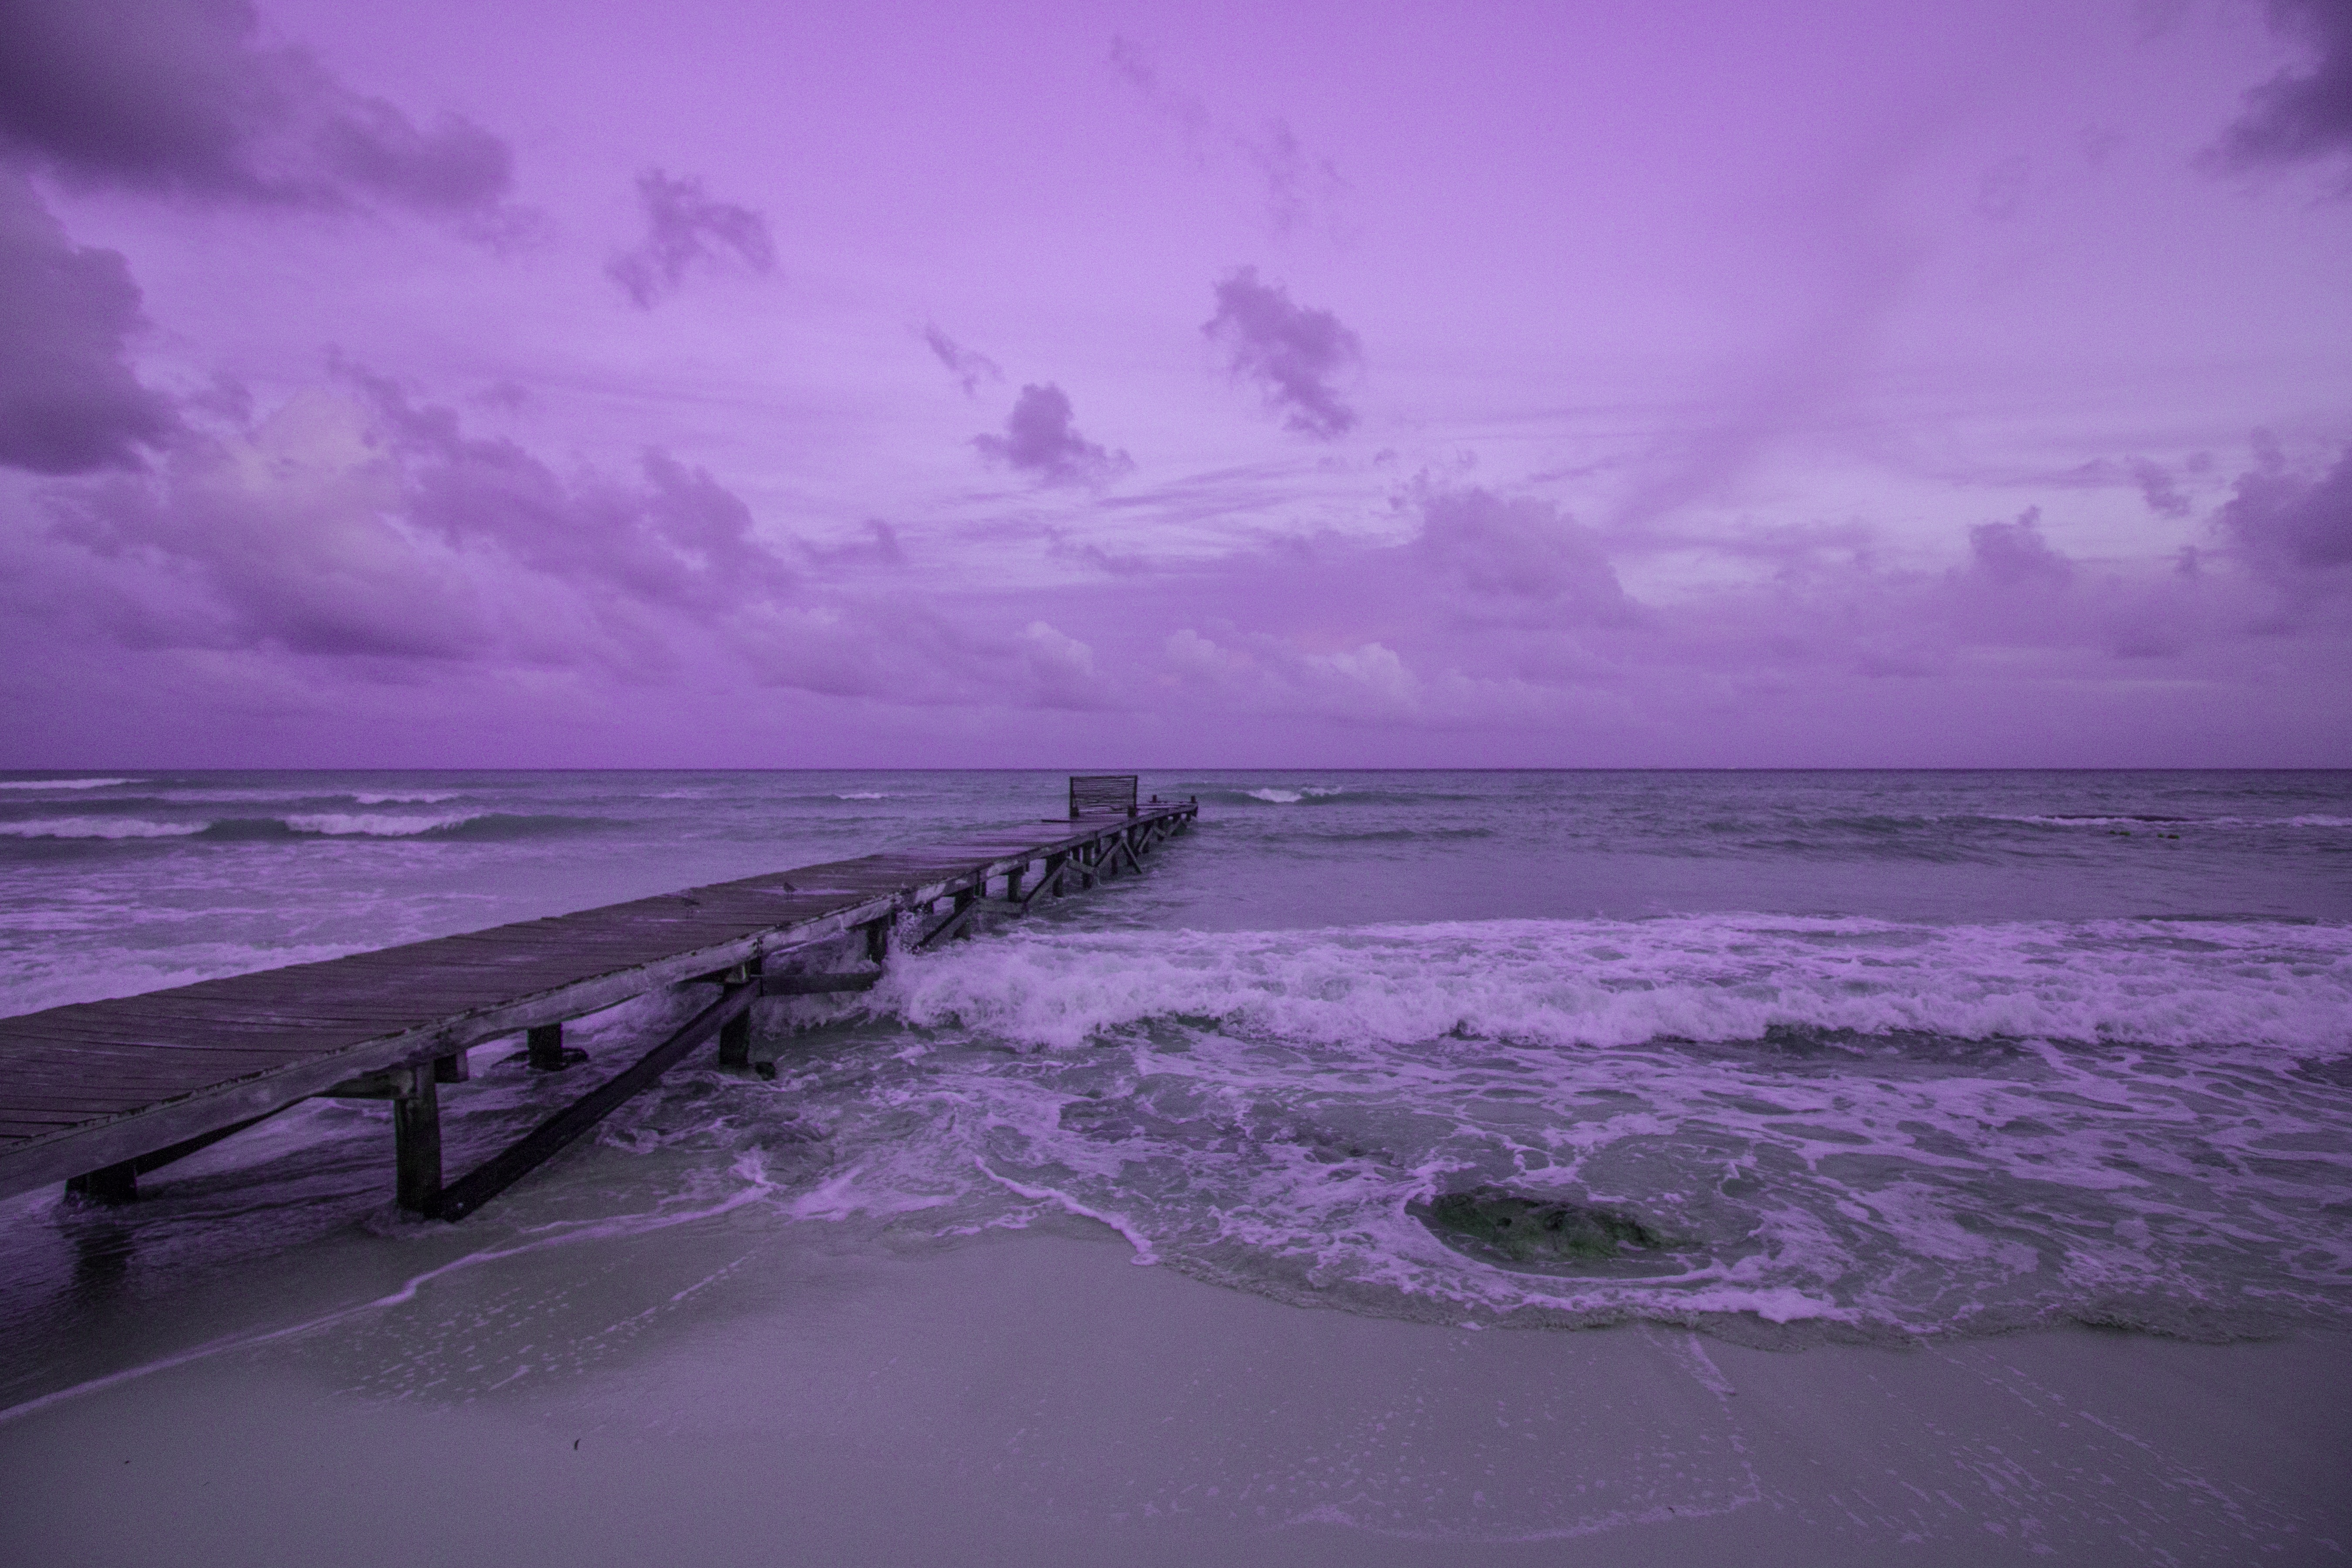
beach, sea, coast, ocean, horizon, cloud, sky, sunrise, sunset, morning, shore, wave, dawn, atmosphere, dusk, evening, weather, bay, atmospheric phenomenon, wind wave